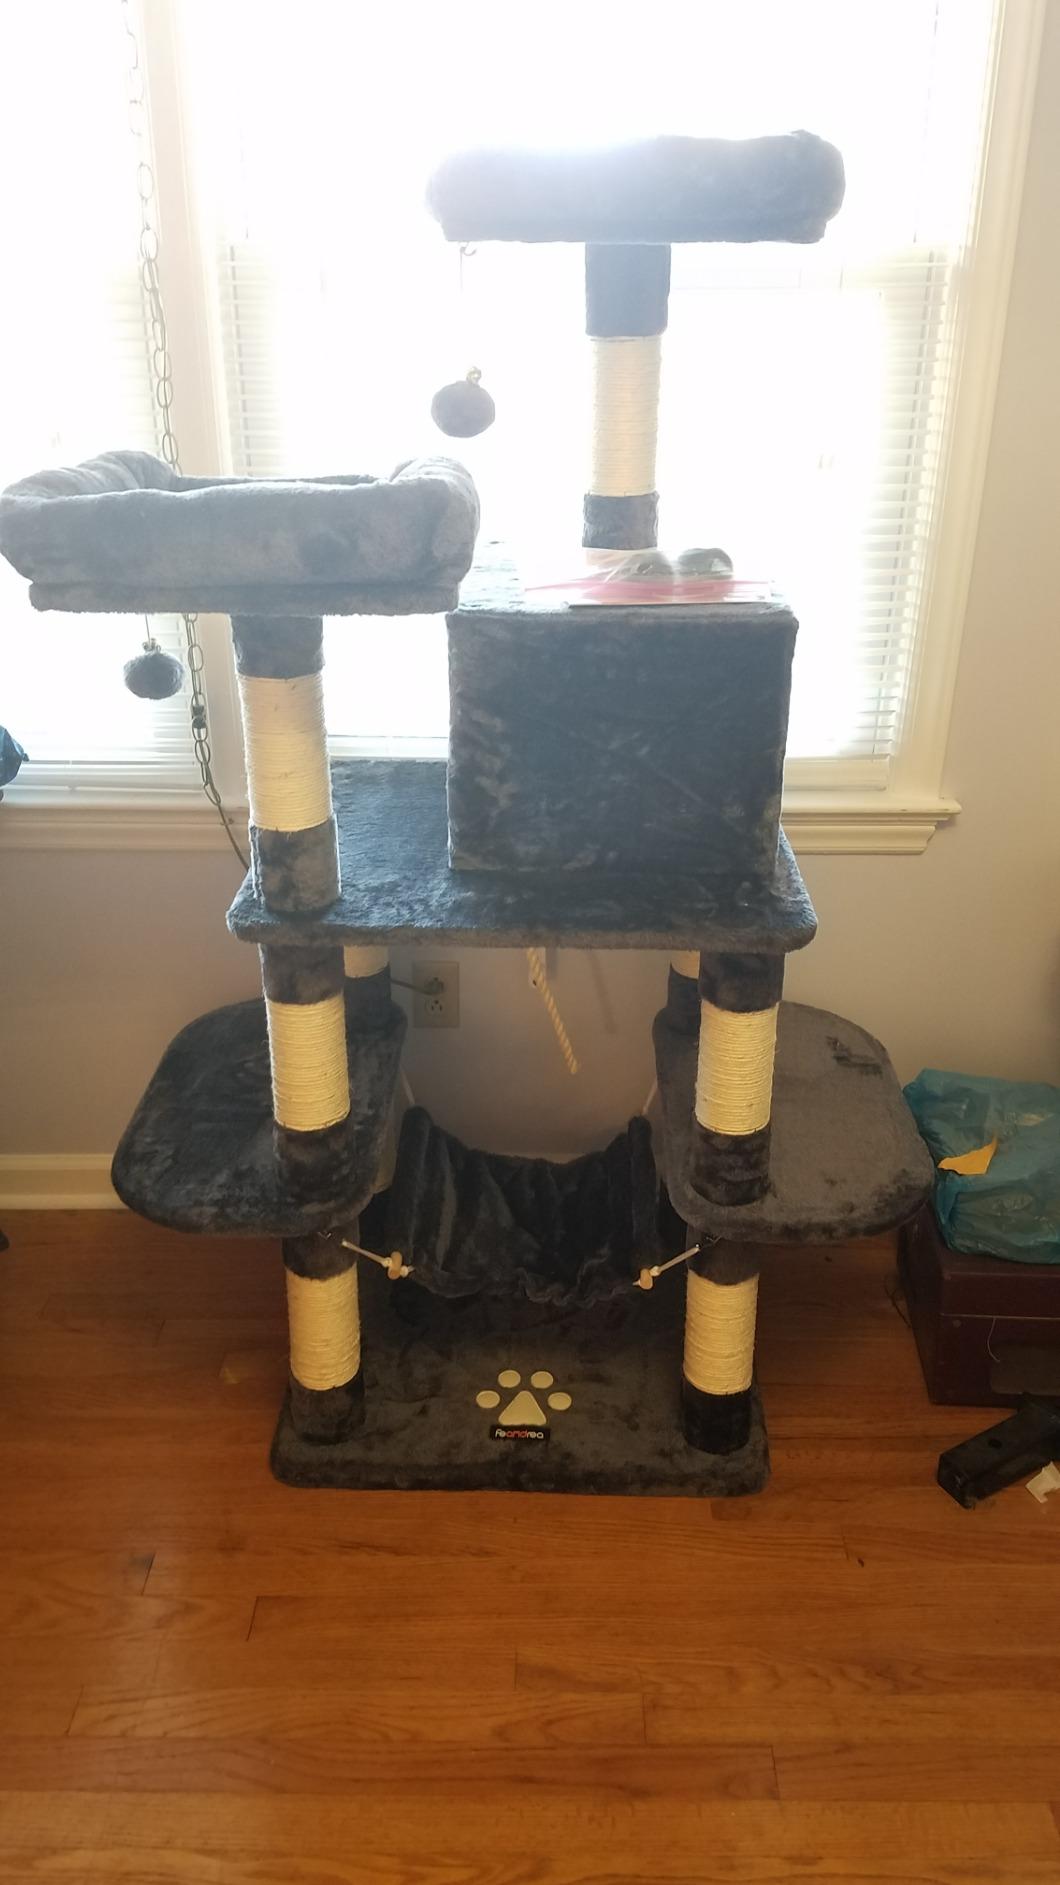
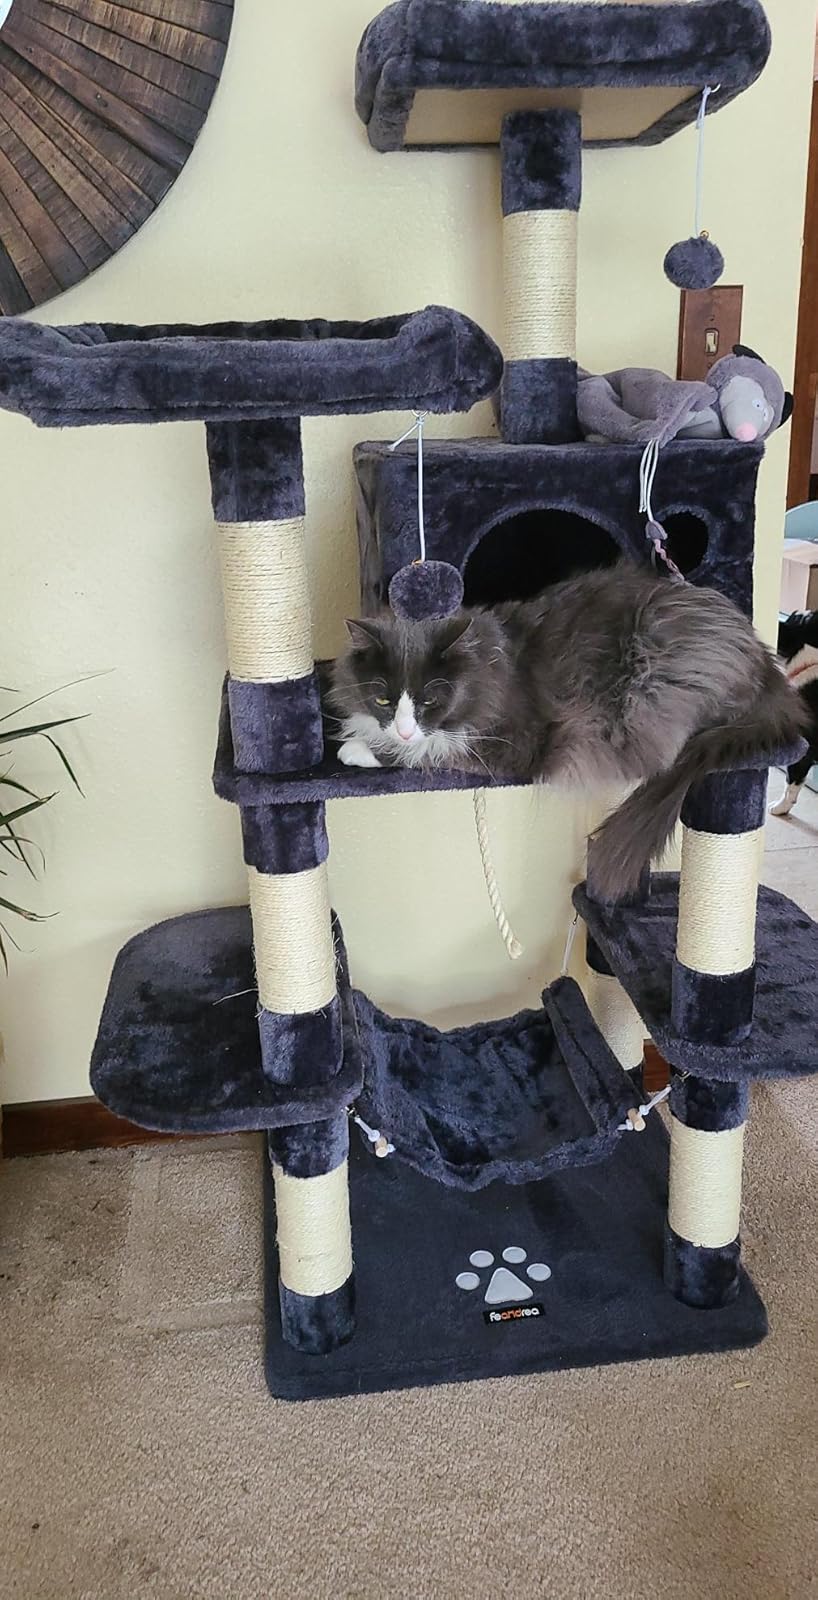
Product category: items_cat tree
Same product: yes